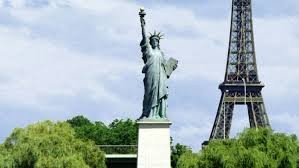
Landmark: Statue of Liberty